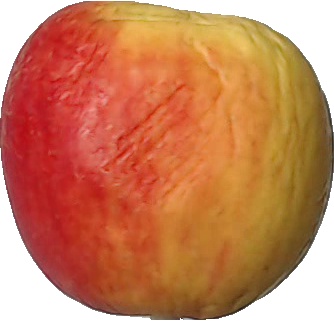
Label: apple_red_yellow_1